2010 in spaceflight

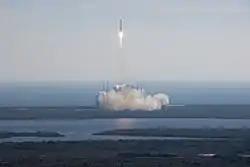
The Dragon capsule's maiden launch aboard a Falcon 9 rocket on 8 December 2010.

The year 2010 saw a number of notable events in worldwide spaceflight activities. These included the first test flight of the SpaceX Dragon commercial resupply spacecraft, which is intended to resupply the International Space Station (ISS), and the maiden flights of the Falcon 9 and Minotaur IV rockets. In June 2010, South Korea conducted a second Naro-1 launch, after the failure of the rocket's maiden flight in 2009; however, the second attempt also failed. The Kosmos-3M was retired from service, making its final flight in April. The Molniya-M was also retired from service, making its final flight in September.